The Darkness (band)

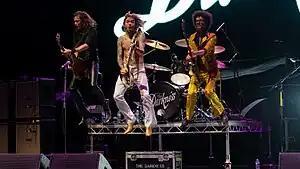
The Darkness performing at SSE Arena Wembley in 2018

The Darkness are a British hard rock band formed in Lowestoft in 2000. The band consists of the Hawkins brothers Justin Hawkins (vocals, guitar) & Dan Hawkins (guitar), Frankie Poullain (bass) and Rufus Tiger Taylor (drums).